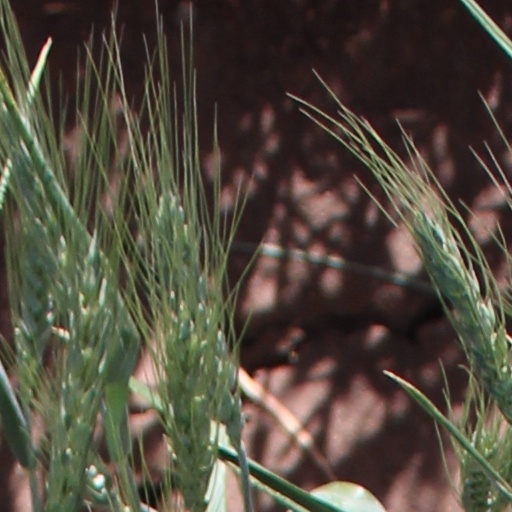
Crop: wheat